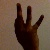
The image shows a hand gesture representing the number 9 in Indian Sign Language.